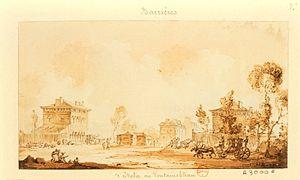
La barrière d'Italie (dite aussi de Fontainebleau)
Le mur des Fermiers généraux fut l’une des enceintes de Paris, construite juste avant la Révolution de 1784 à 1790. L'objectif du mur était de permettre la perception par la Ferme générale, aux points de passage, d’un impôt sur les marchandises entrant dans la ville. D'une longueur de vingt-quatre kilomètres, il fut détruit en 1860, lors de l'extension de Paris jusqu'à l'enceinte de Thiers.